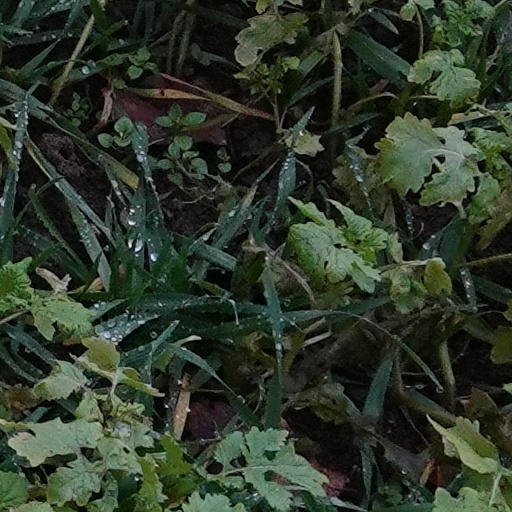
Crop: wheat